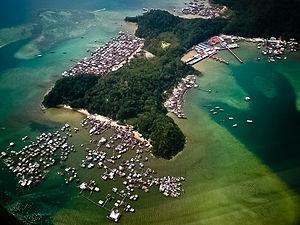
L'Île Gaya est une île de Malaisie à dix minutes de la ville de Kota Kinabalu dans l'État de Sabah et fait partie du parc national de Tunku Abdul Rahman.